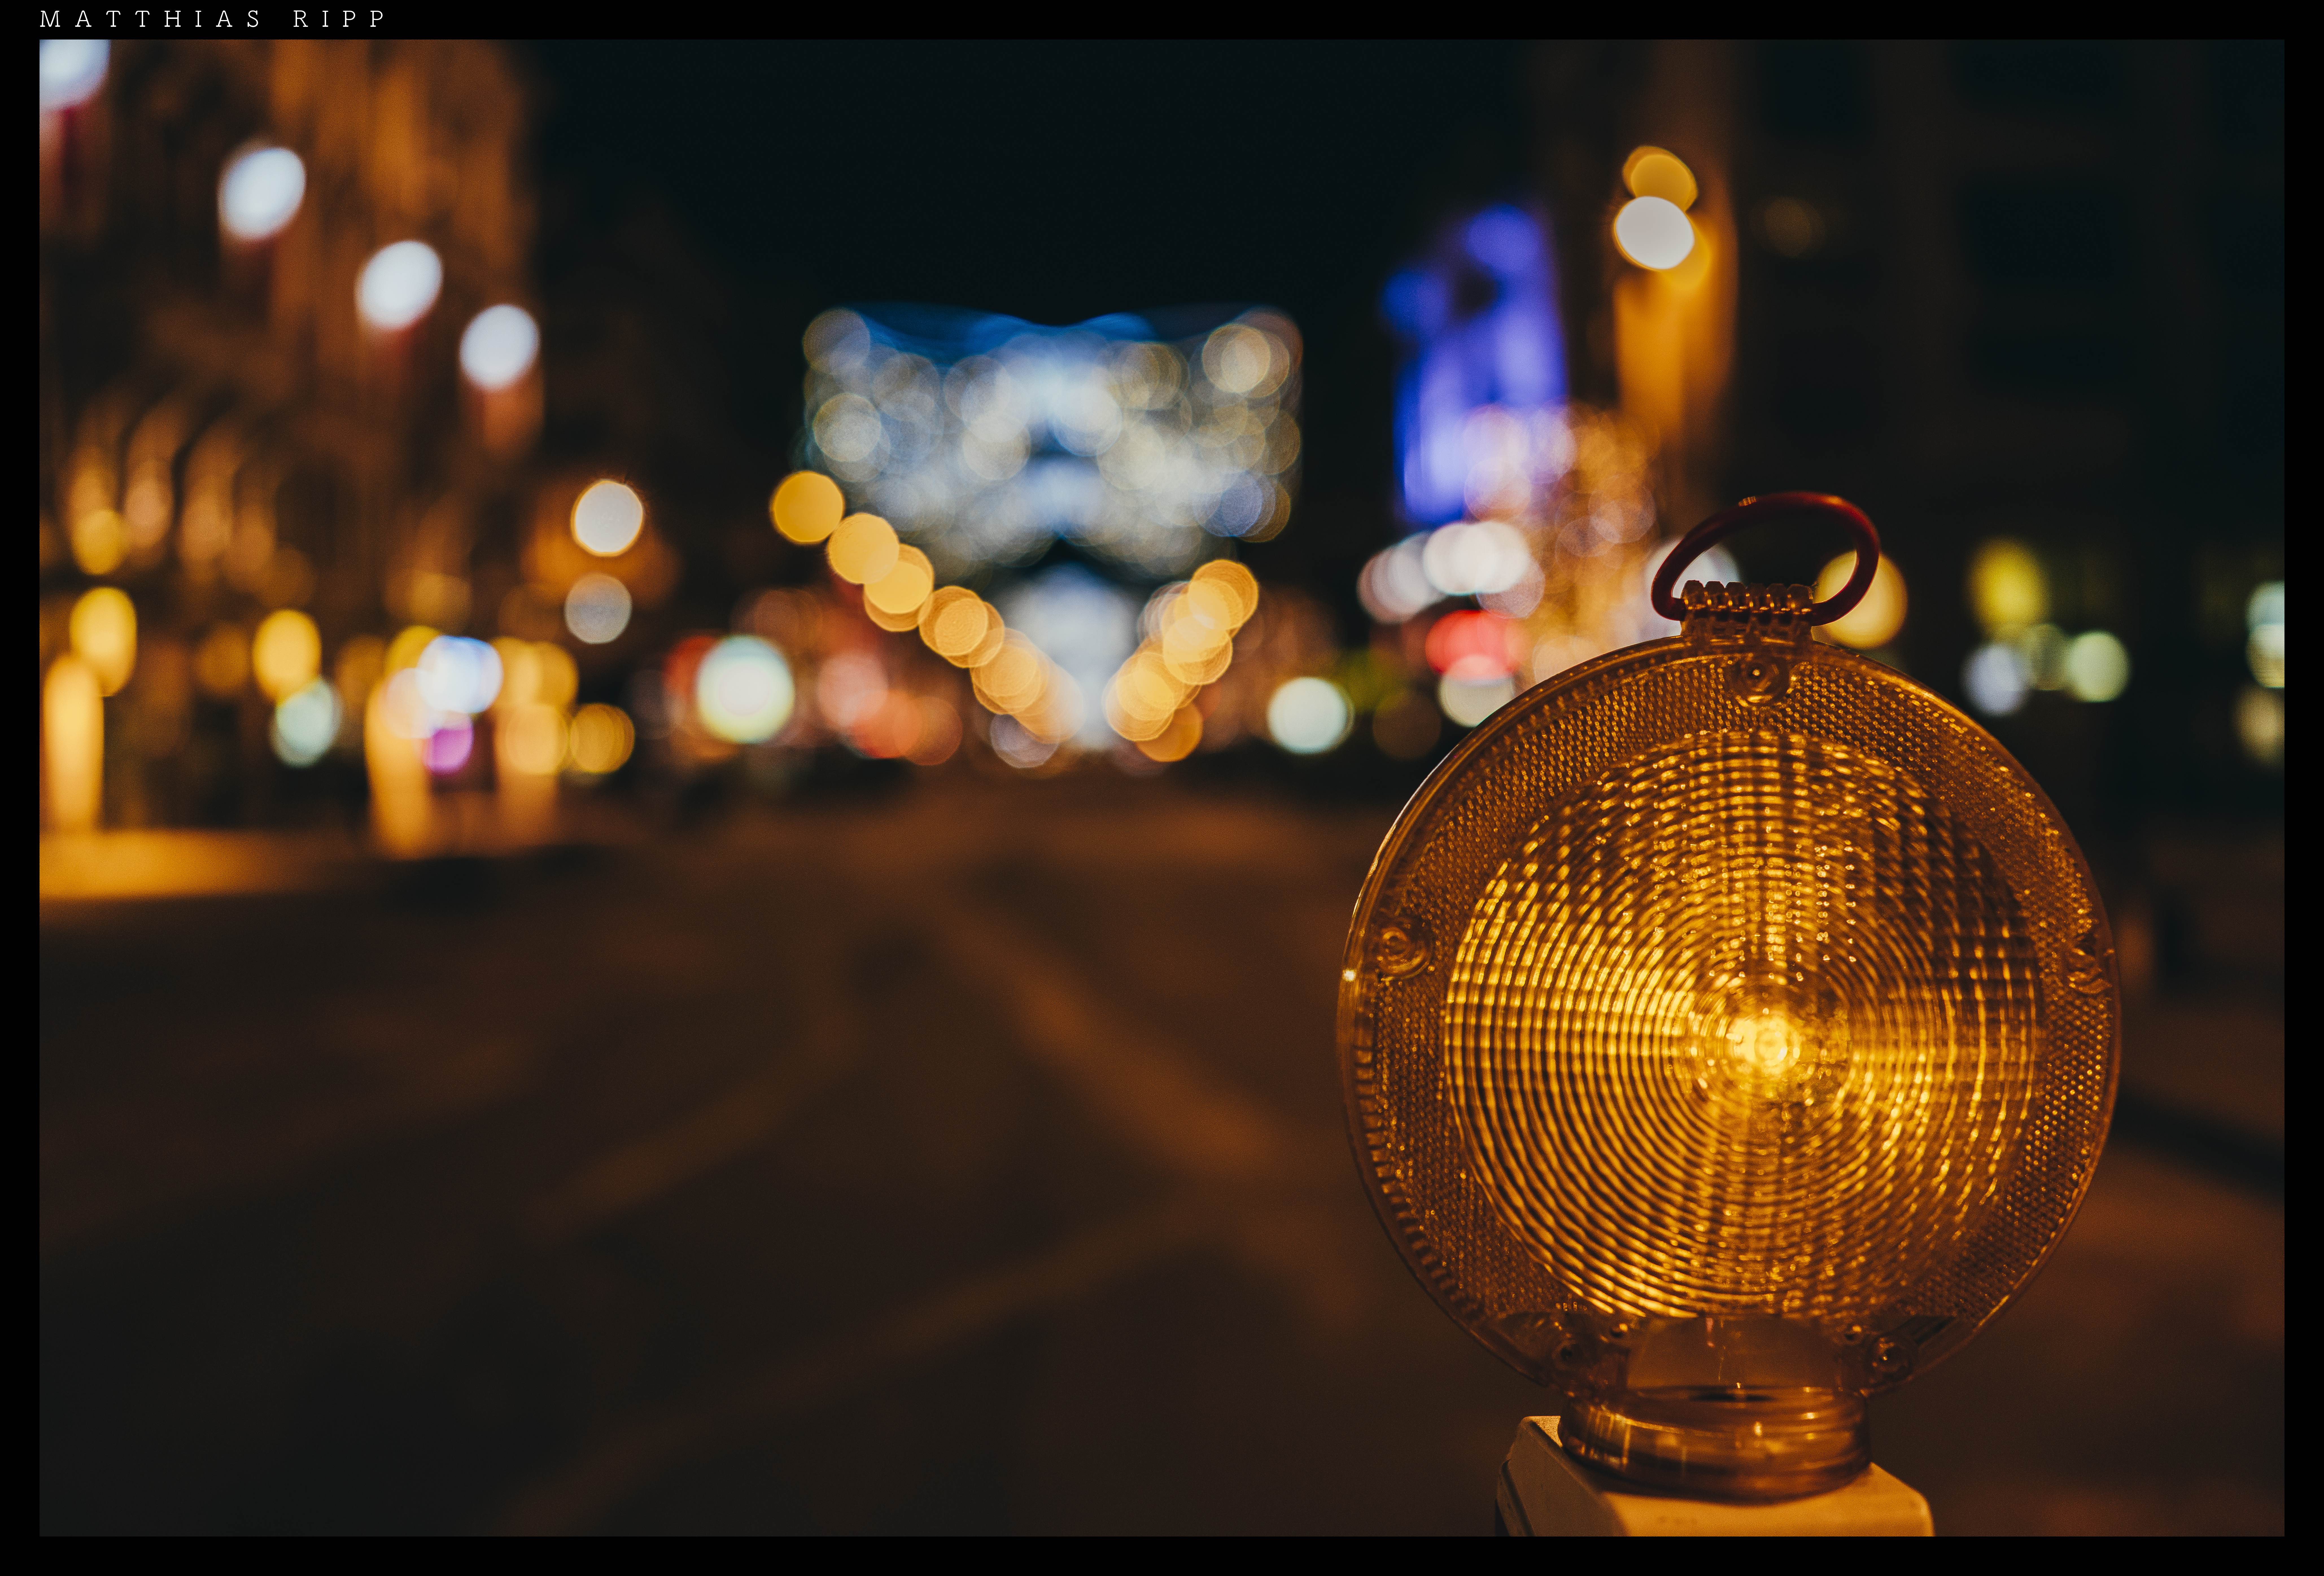
watch, light, bokeh, street, night, evening, reflection, color, darkness, yellow, lighting, art, lights, brussels, danger, light fixture, kunst, sony, out, attention, strafe, rx1rii, achtung